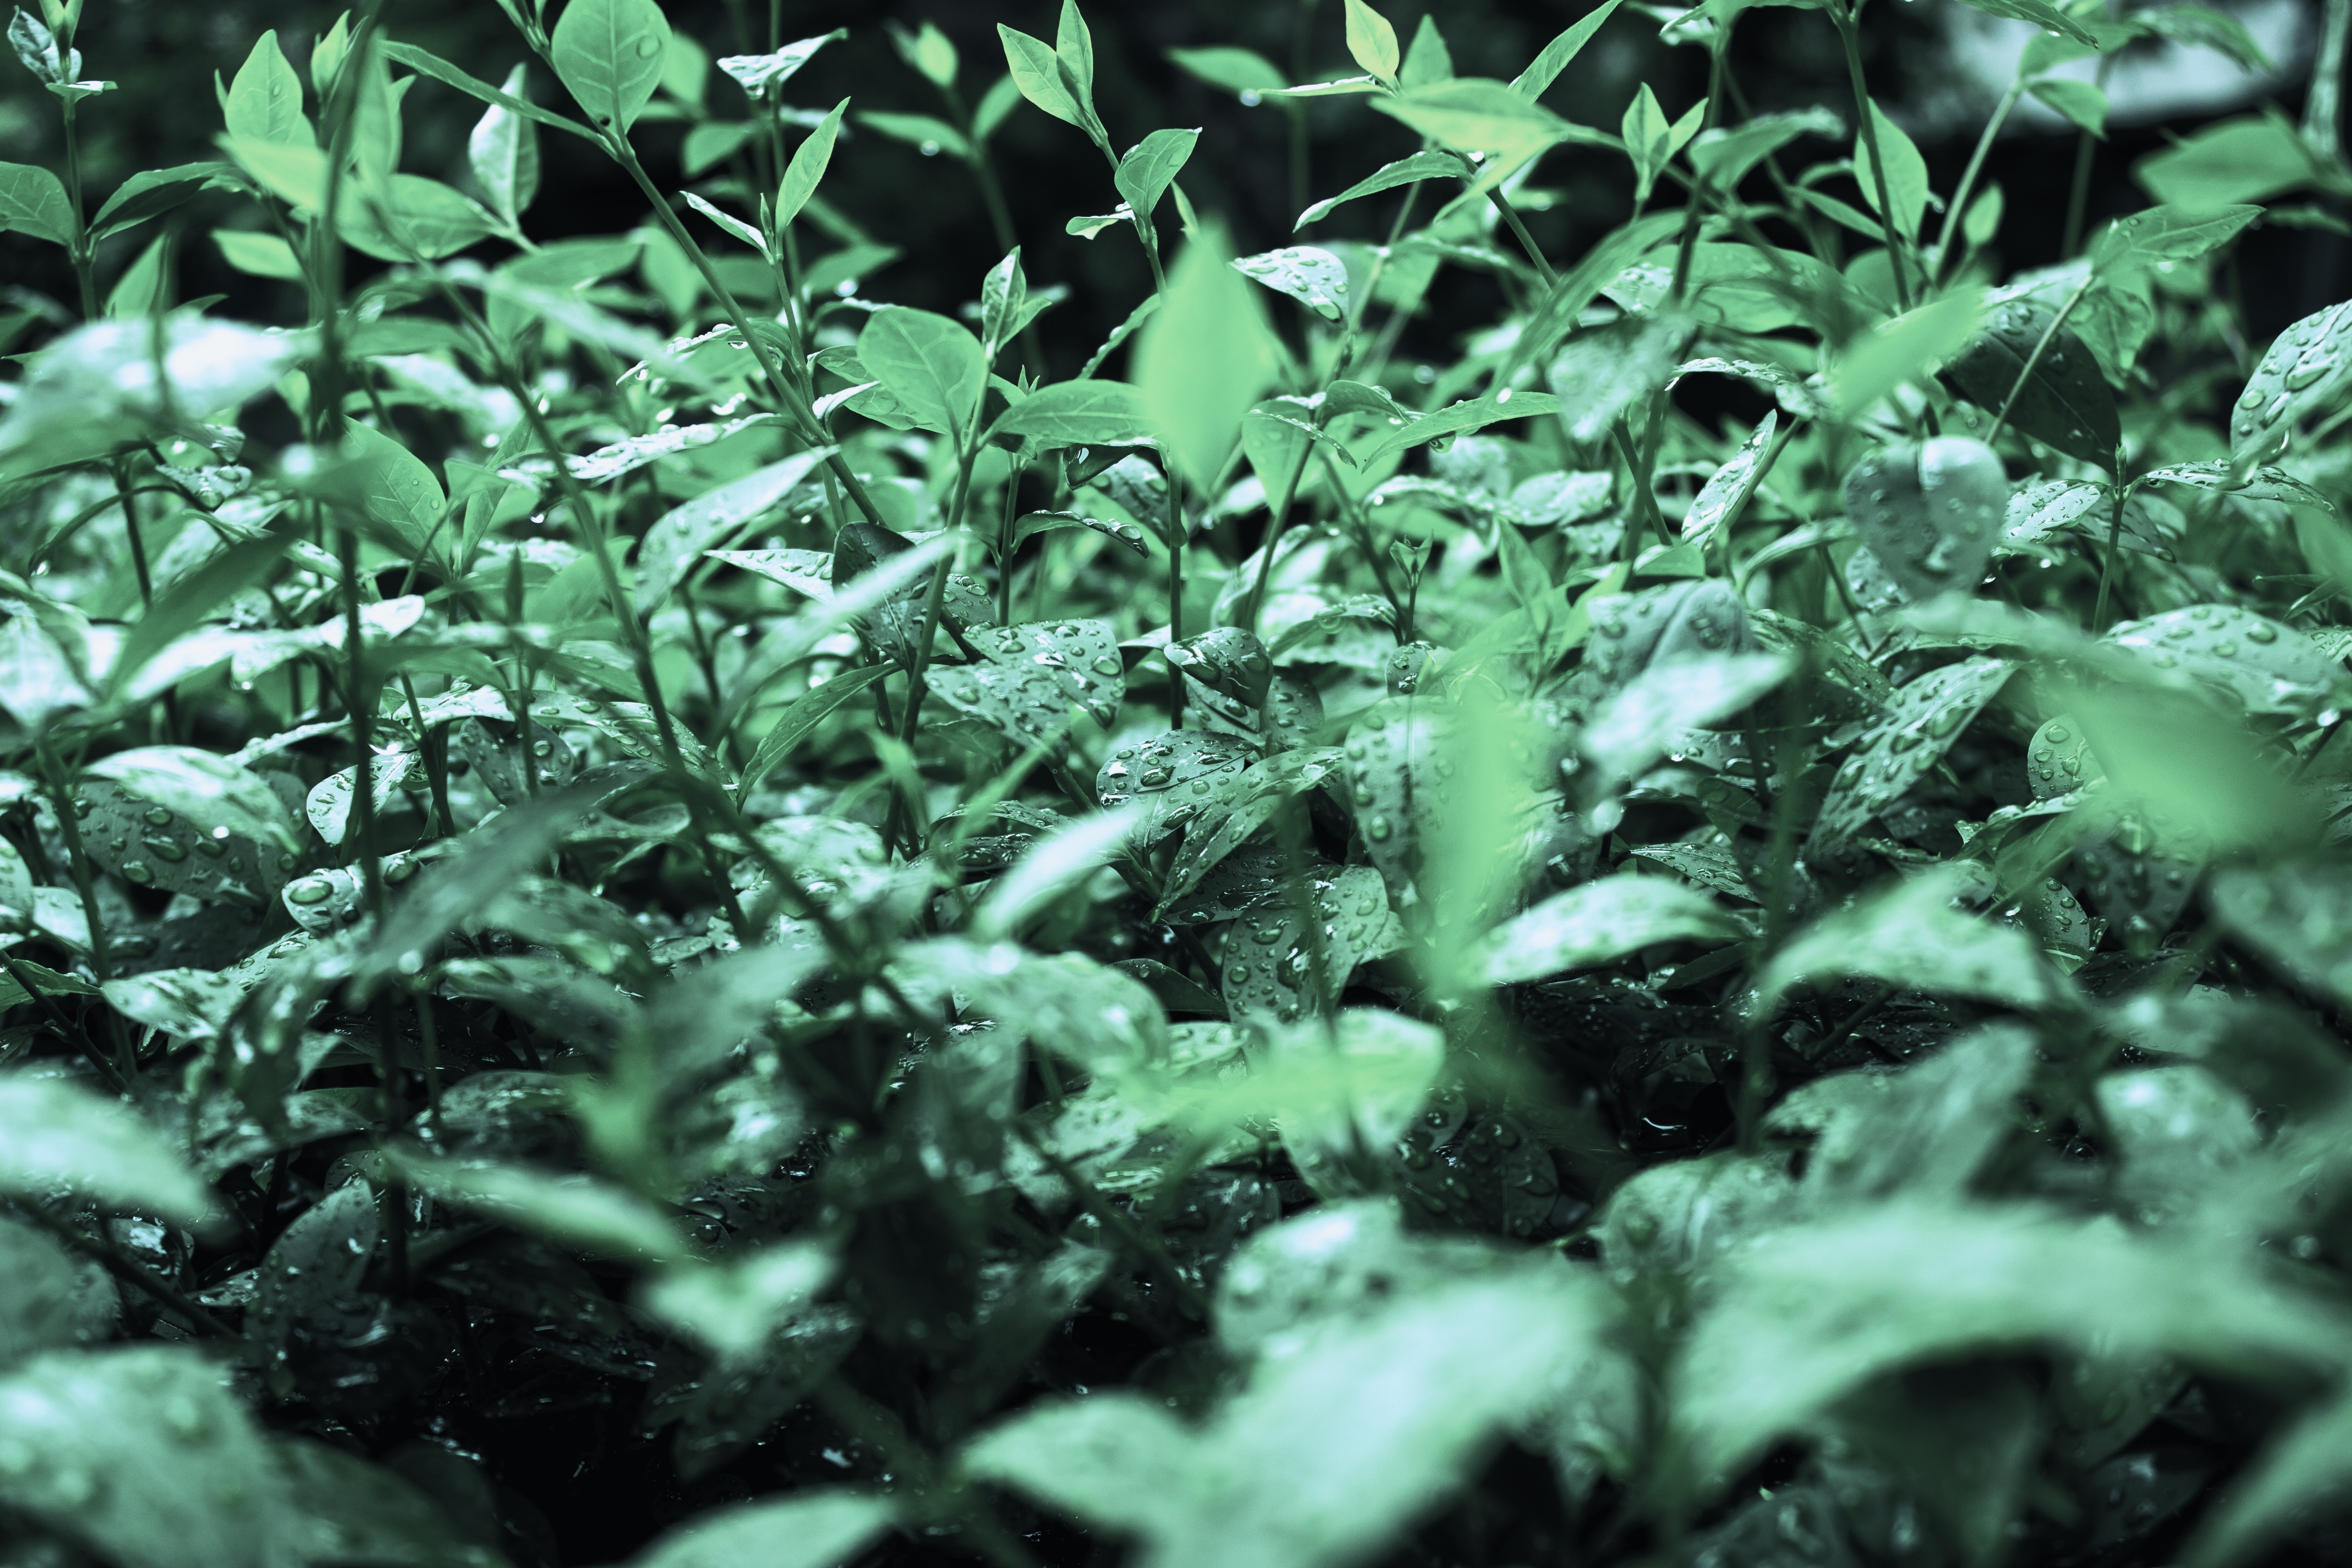
tree, water, nature, forest, grass, branch, black and white, growth, plant, sunlight, rain, leaf, flower, wet, environment, spring, green, jungle, color, macro, natural, fresh, soil, botany, garden, monochrome, flora, season, life, drops, organic, macro photography, monochrome photography